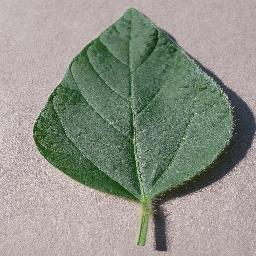
Label: Soybean___healthy